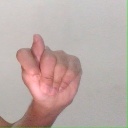
अक्षर: ट